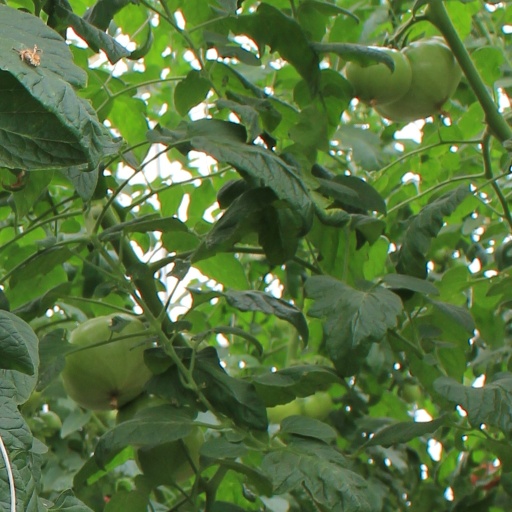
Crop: tomato